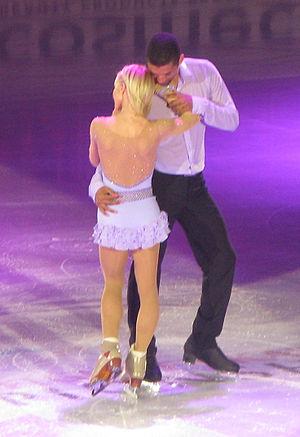
Aliona Savchenko et Robin Szolkowy au gala des Championnats du monde de patinage artistique 2012 à Nice.
Les Championnats du monde de patinage artistique 2012 ont eu lieu du 26 mars au 1ᵉʳ avril 2012 à Nice en France. C'est la seconde fois que la ville française organise les mondiaux de patinage après l'édition de 2000. La compétition s'est déroulée au palais des expositions Acropolis où une patinoire a été spécialement aménagée.
Robin Szolkowy, né le 17 juillet 1979 à Greifswald, est un patineur artistique allemand. Avec sa partenaire Aliona Savchenko avec laquelle il a patiné entre 2003 et 2014, il est double médaillé de bronze aux Jeux olympiques de 2010 et de 2014, quintuple champion du monde, et quadruple champion d'Europe.
Aljona Savchenko, née le 19 janvier 1984 à Kiev, est une patineuse artistique germano-ukrainienne. Avec son partenaire Robin Szolkowy avec lequel elle patine de 2003 à 2014, elle est double médaillée de bronze olympique, quintuple championne du monde, quadruple championne d'Europe, et octuple championne d'Allemagne.